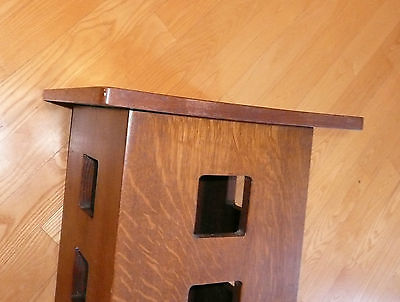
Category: table